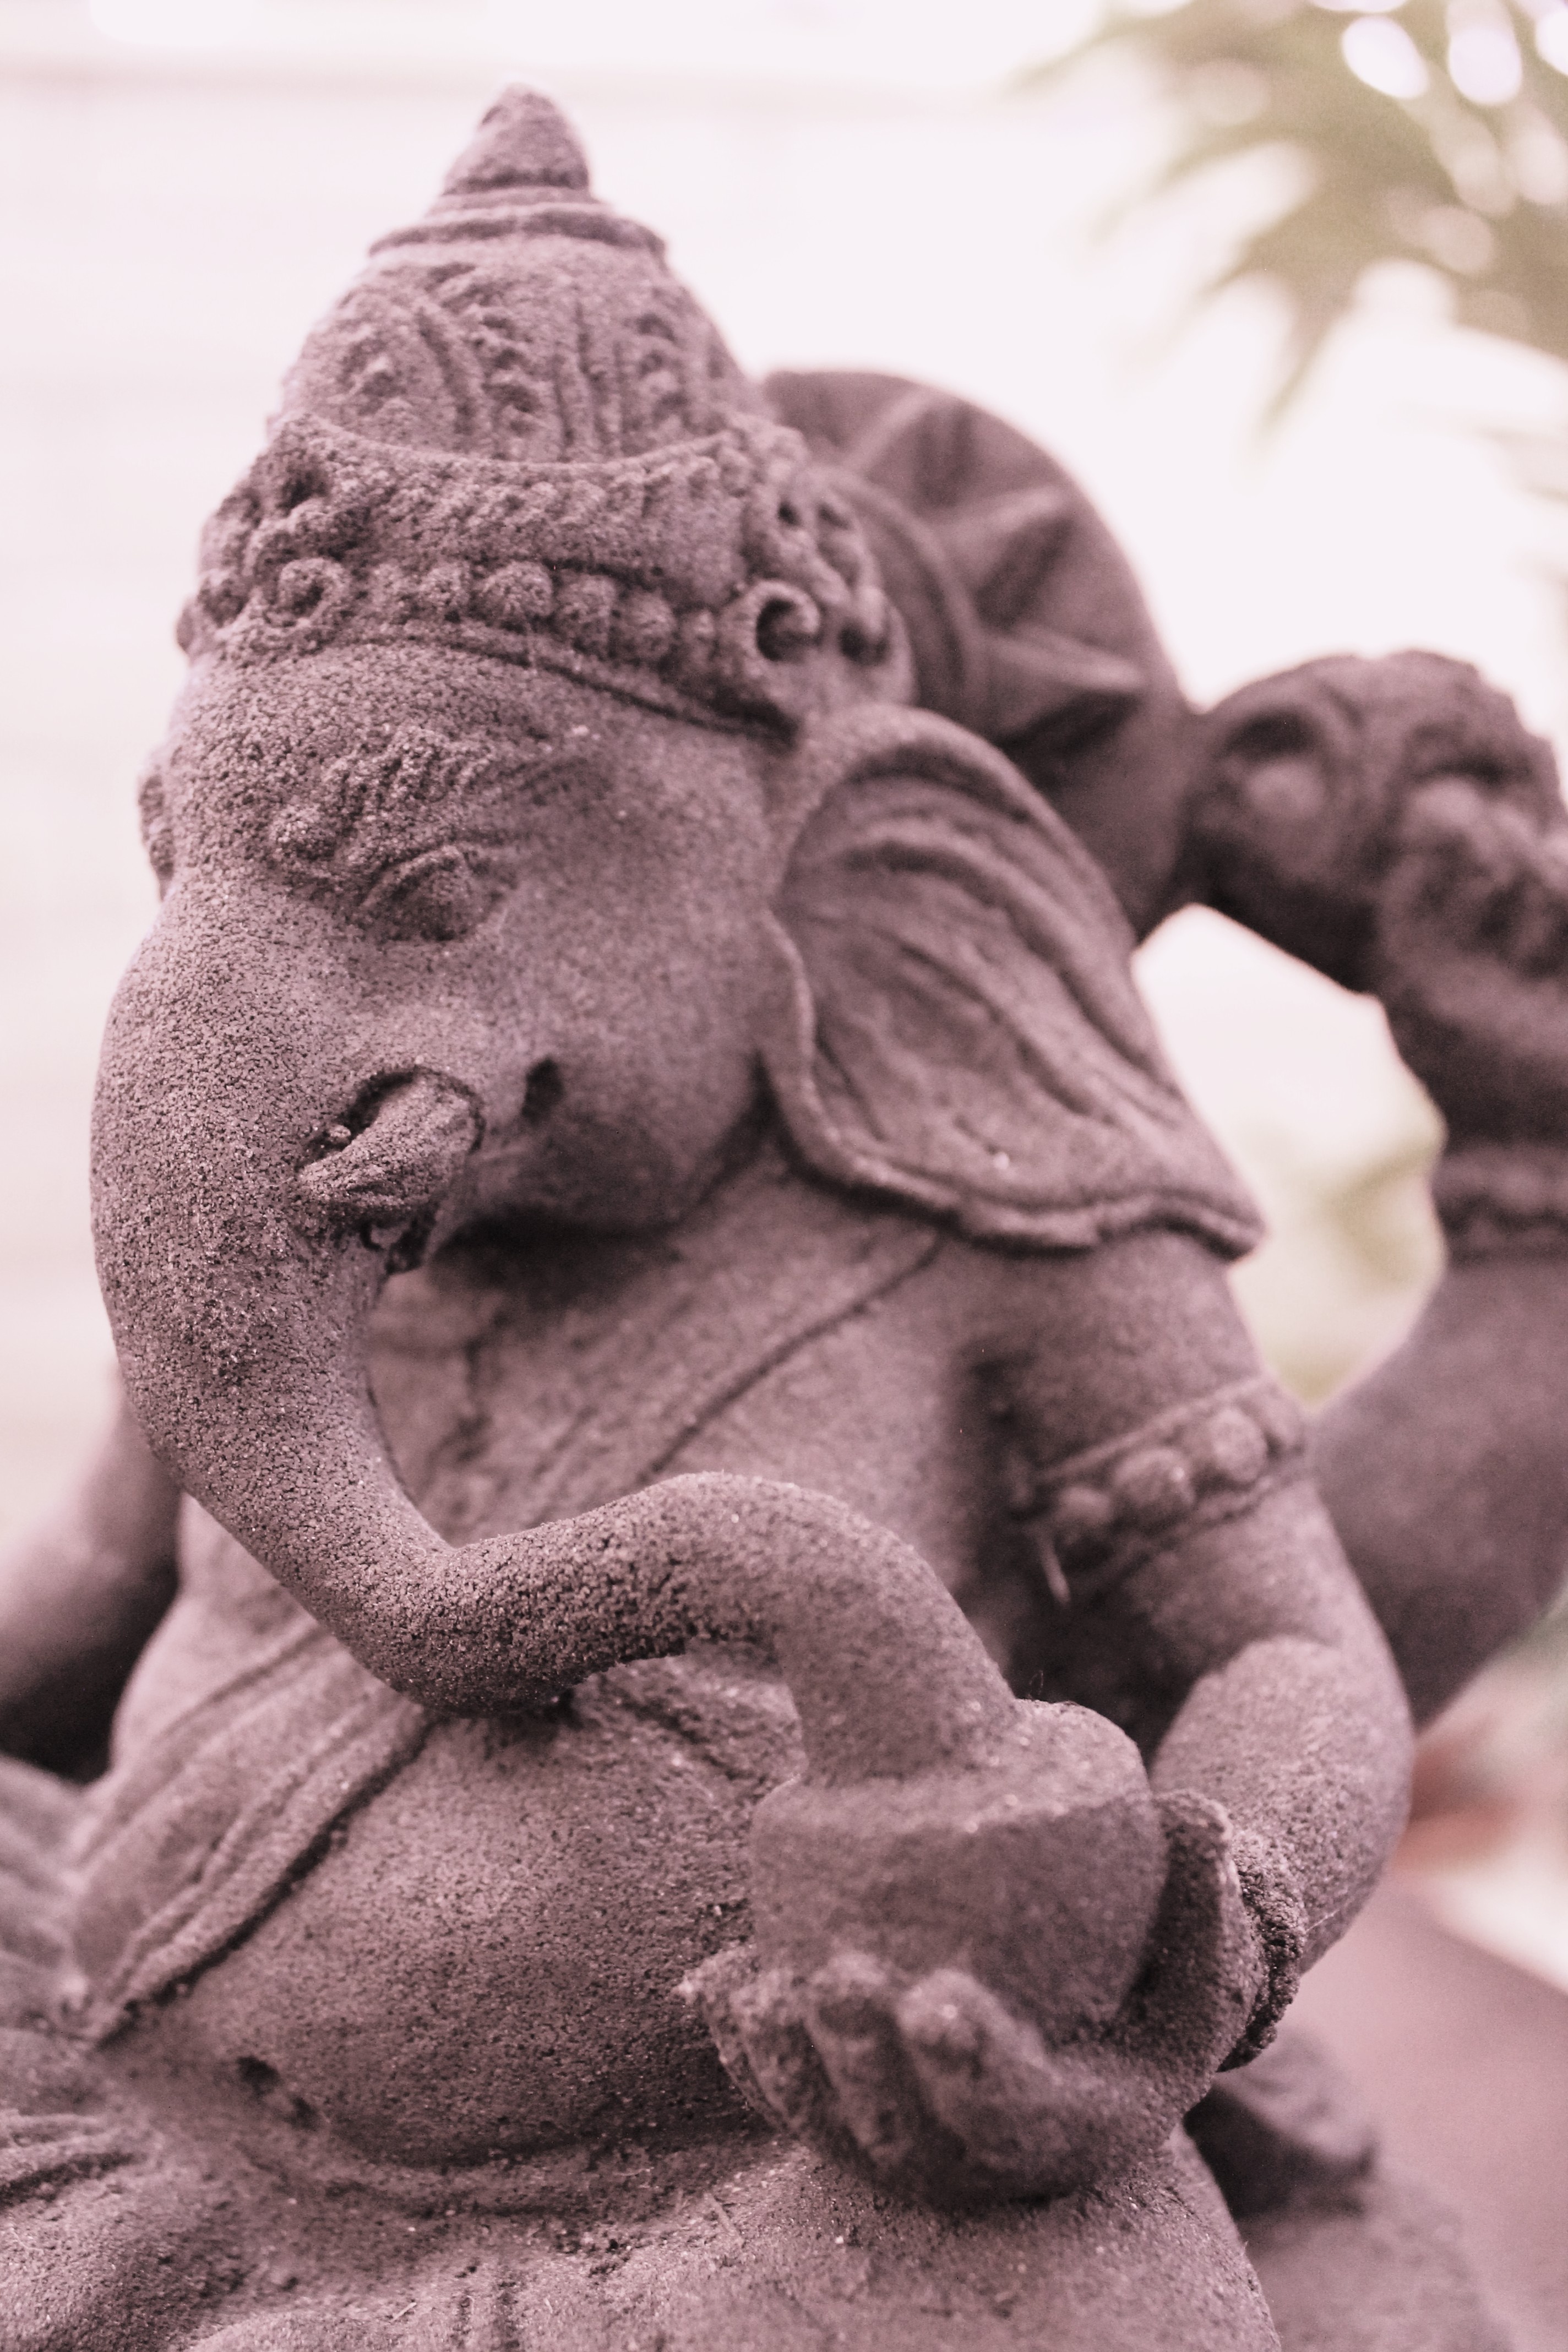
monument, statue, meditate, buddhism, elephant, incense, close up, sculpture, religious, sepia, ceremony, art, temple, head, shrine, deity, worship, india, sacred, carving, hindu, god, cultural, mantra, lord, prosperity, belief, sanskrit, hinduism, ganesh, ganapati, bless, elephant head, religious sculpture, indian art, ancient history, deva, brahmanism, religious decoration, remover of obstacles, elephant god, deva of intellect and wisdom, patron of arts, religious statue, international travel, human positions